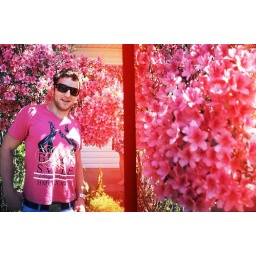
Man in a pink shirt